Allianz Arena

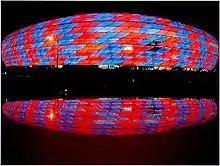
Test illumination in March 2005

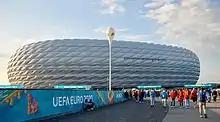
The Allianz Arena before the Belgium-Italy match on 2 July 2021, with the "Allianz"-lettering being removed temporarily

On 21 October 2002, voters went to the polls to determine whether a new stadium should be built in this location and whether the city of Munich should provide the necessary infrastructure. About two-thirds of the voters decided in favor of the proposition. An alternative to constructing the new arena had been a major reconstruction of the Olympic Stadium but this option had been refused by its architect Günther Behnisch.